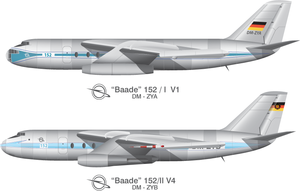
Le Baade 152 est un avion de ligne quadriréacteur construit en Allemagne de l'Est. Son vol initial fut le 4 décembre 1958. Ce fut le premier avion de ligne à réaction allemand. Il eut droit à un film de la DEFA titré Leute mit Flügeln qui parle de son développement. Trois prototypes furent construits à Dresde. Le premier s'écrasa le 4 mars 1959. Le second subit des nombreuses modifications sur le nez, les nacelles des moteurs et sur le train d'atterrissage. Il vola le 26 août 1960 alors que le troisième ne vola jamais. La production fut lancée en 1961 et s'arrêta la même année. L'Union soviétique qui devait commander des appareils renonça finalement.